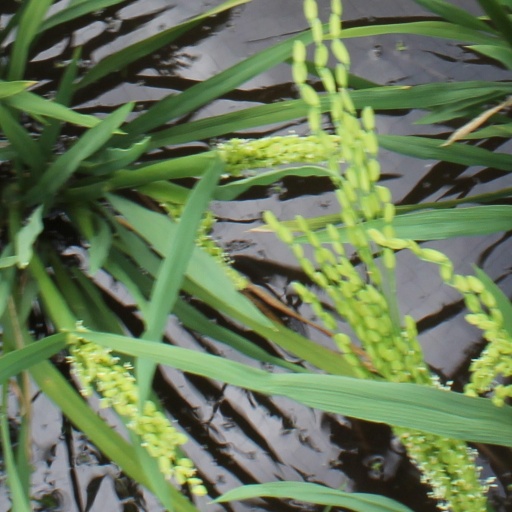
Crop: rice